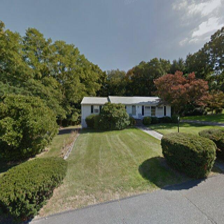
Label: streetView